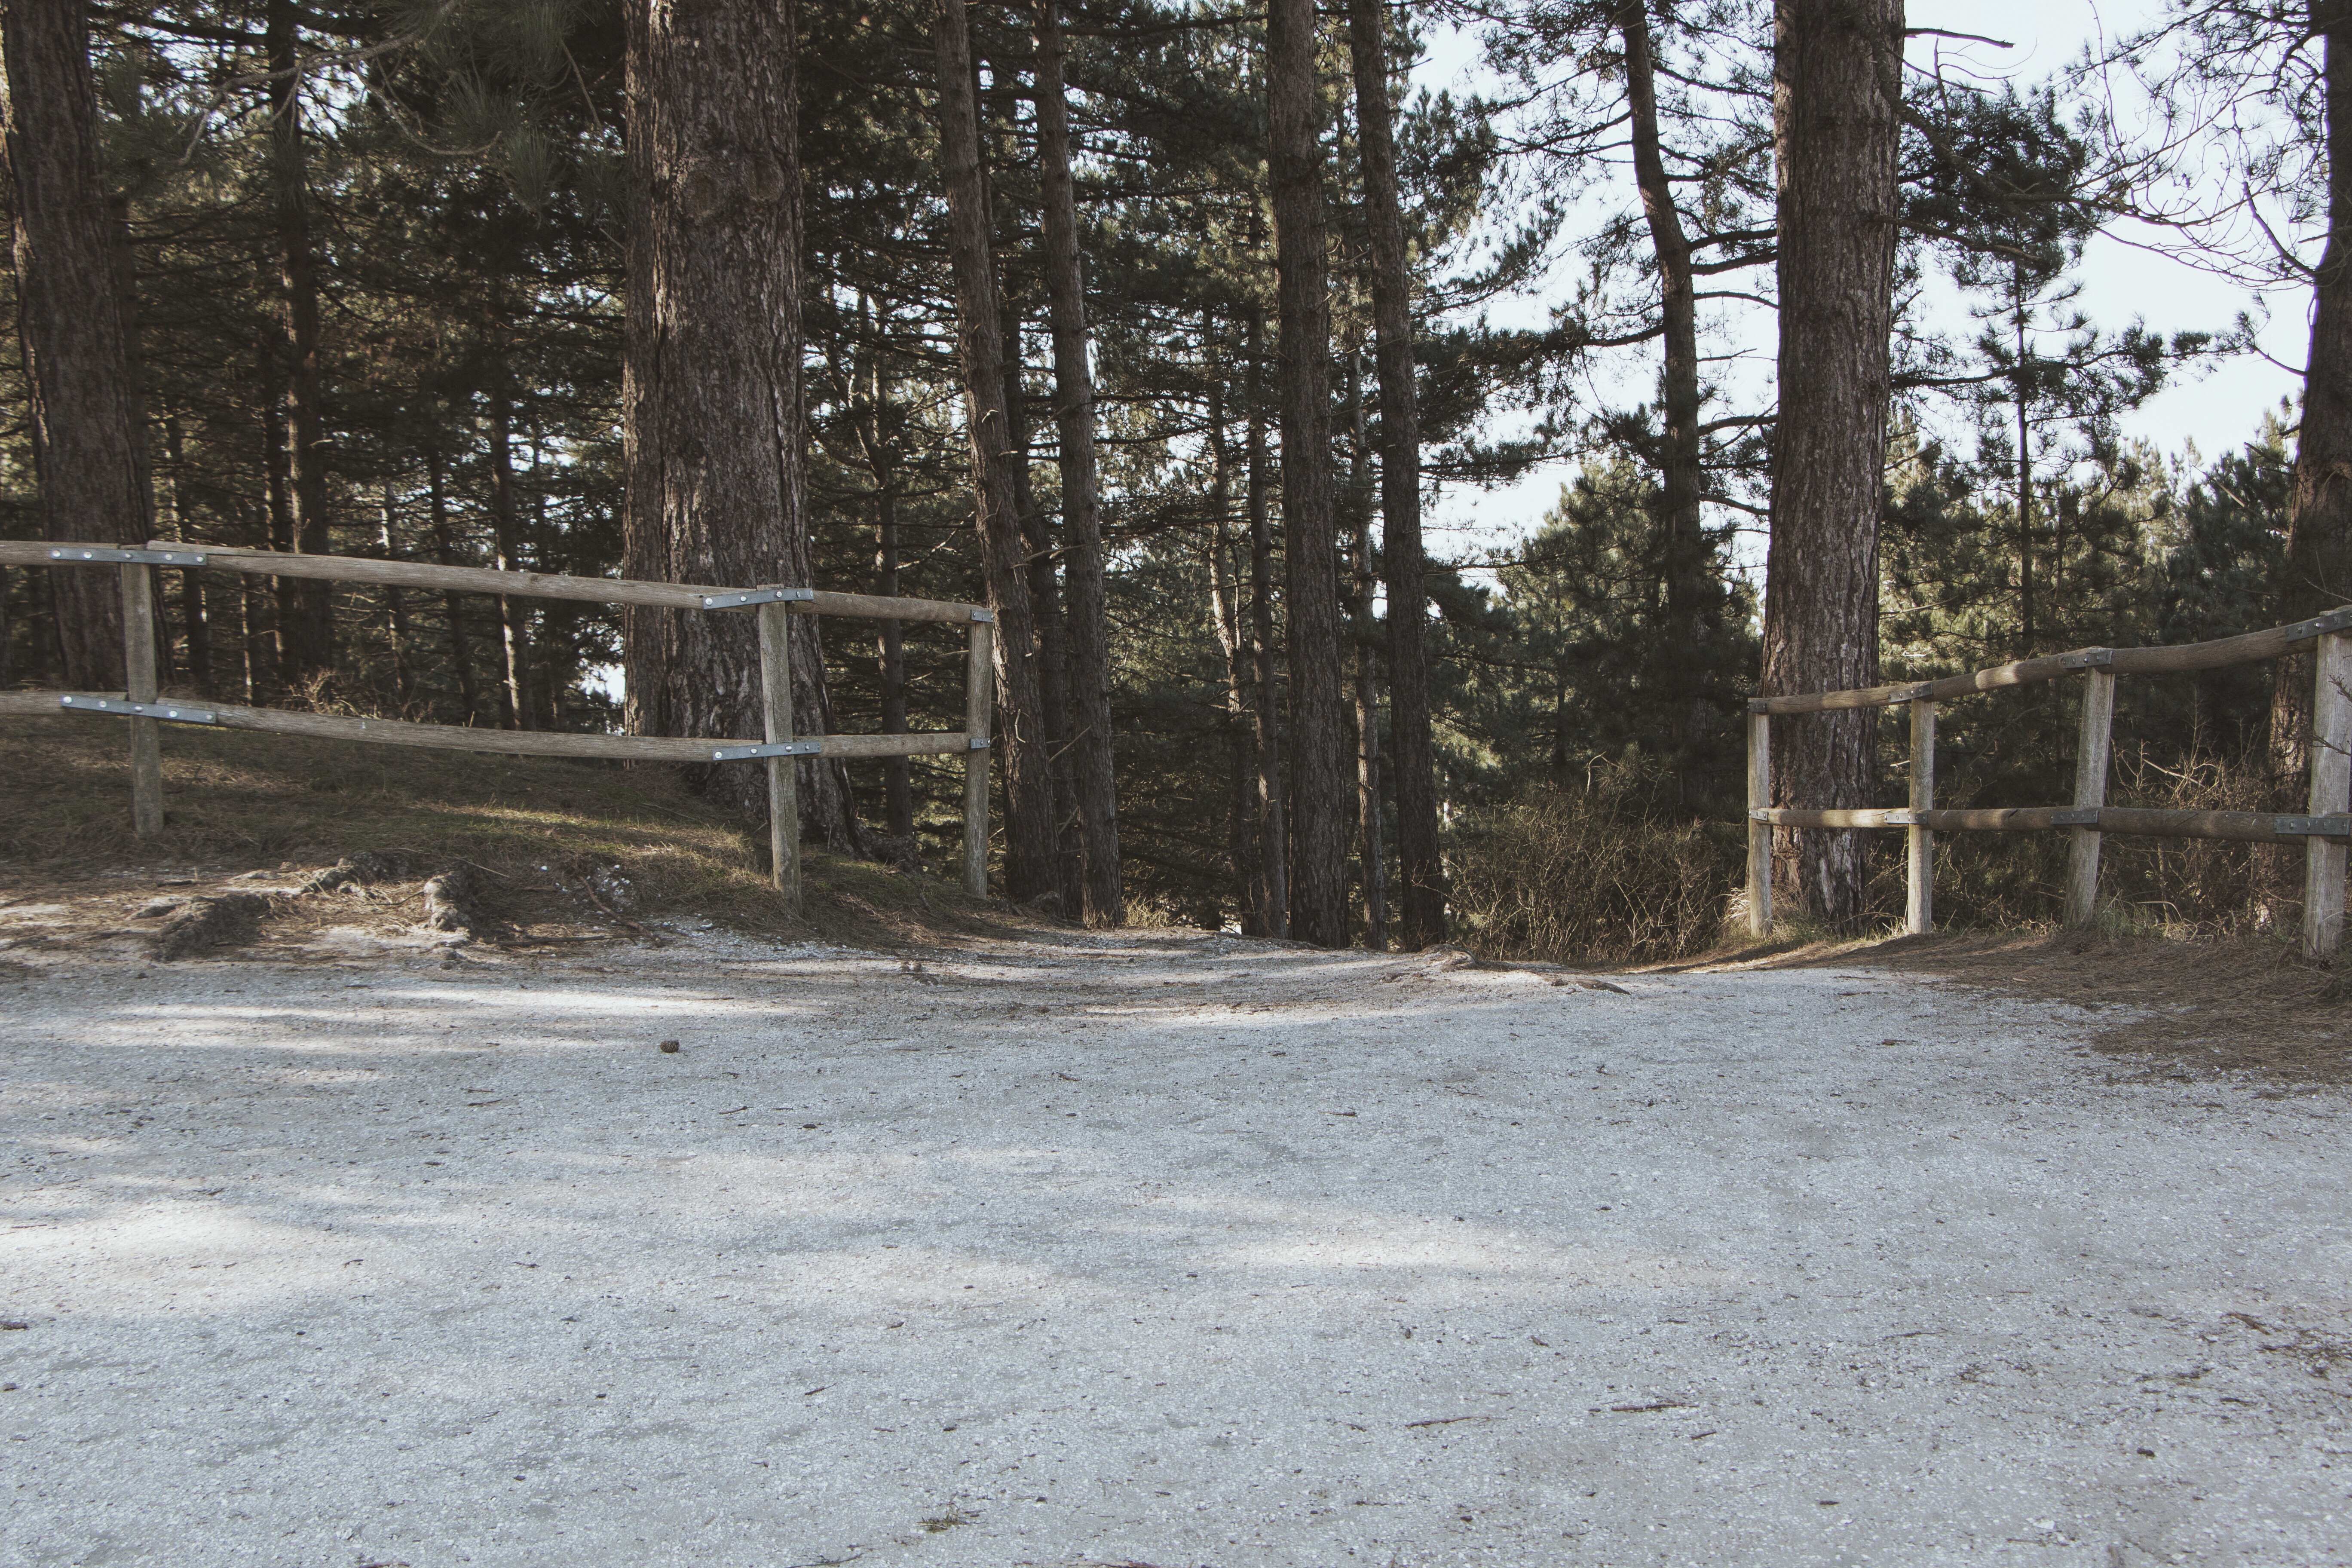
snow, trail